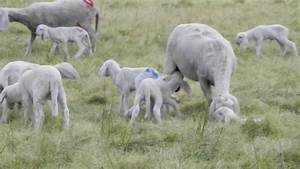
Label: sheep